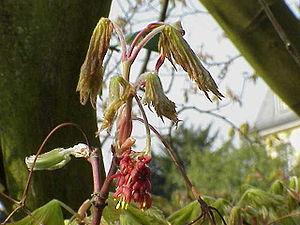
Le liste des espèces d'érables comprend plus de cent espèces. Celles ayant un feuillage persistant sont repérées par le signe #. Les espèces et sections éteintes sont signalées par le symbole †.
L'érable du Japon est un arbre à feuillage caduc, originaire des sous-bois des forêts mixtes tempérées de Chine, du Sud de la Corée, du Japon et de Russie. Il peut atteindre 12 à 15 m de haut à l'état naturel. Il appartient à la section Palmata de la classification des érables. Vulgairement on regroupe sous la dénomination d'érable du Japon l'ensemble des érables provenant de ces régions, c'est-à-dire principalement les espèces acer japonicum, acer palmatum, acer shirasawanum. Son nom vernaculaire, érable japonais, provient de la forme caractéristique fortement découpée de ses feuilles et de l'origine géographique de sa classification par le naturaliste suédois, Carl Peter Thunberg lors d'un voyage au Japon à la fin du XVIIIᵉ siècle.